M110 Semi-Automatic Sniper System

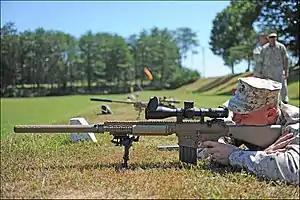
USMC sniper fires the M110 SASS in a range.

The M110 Semi Automatic Sniper System (M110 SASS) is an American semi-automatic sniper rifle that is chambered for the 7.62×51mm NATO round. It is manufactured by Knight's Armament Company, developed from the Knight's Armament Company SR-25, and adopted by the U.S. military following the 2005 US Army Semi-Automatic Sniper Rifle (XM110 SASR) competition.